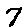
Label: 7